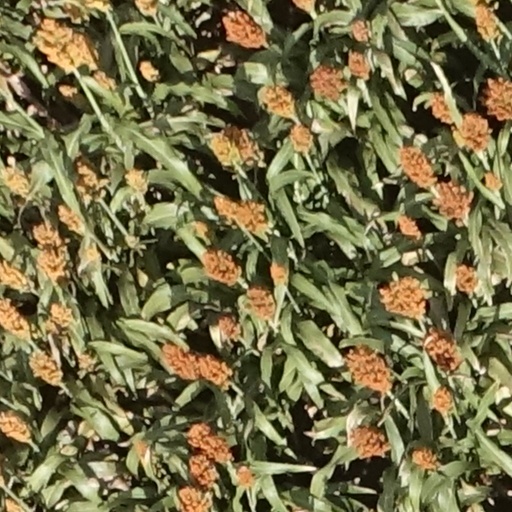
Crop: sorghum